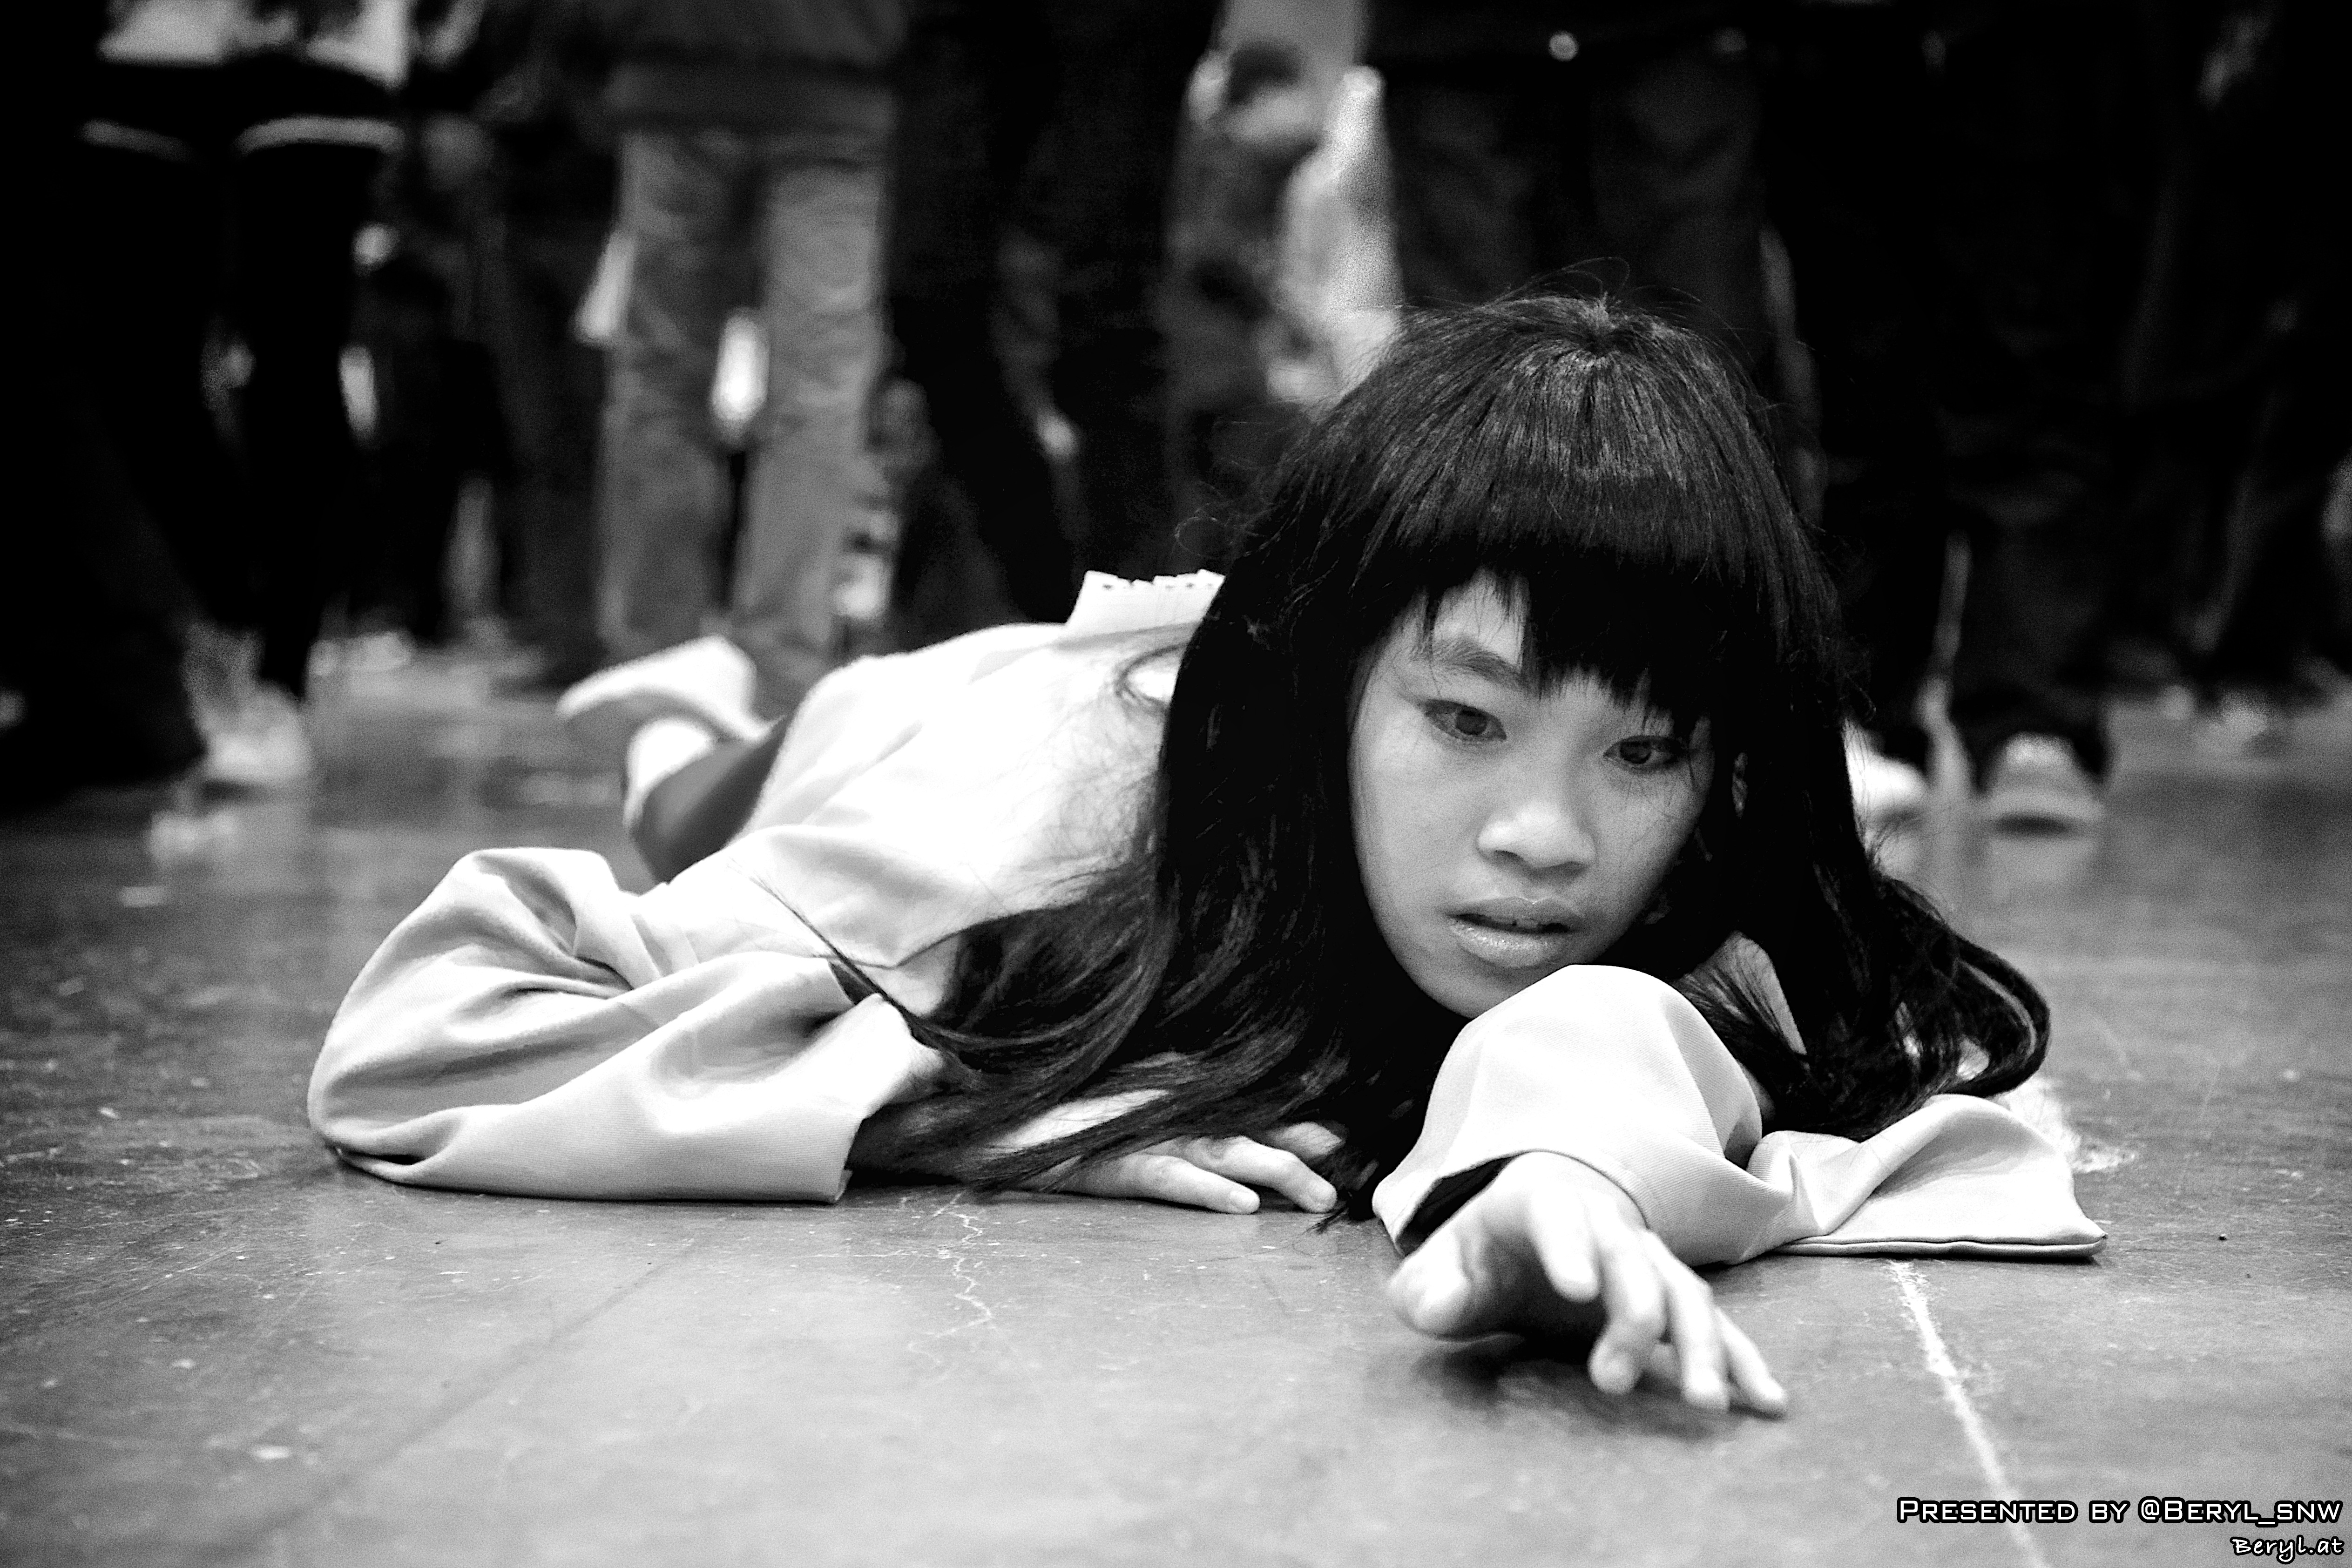
black and white, girl, white, game, play, boy, dance, black, monochrome, performance art, cosplay, girls, sports, performance, boys, gun, canton, maid, costume, anime, acg, cos, coser, costumeplay, fair, entertainment, performing arts, monochrome photography